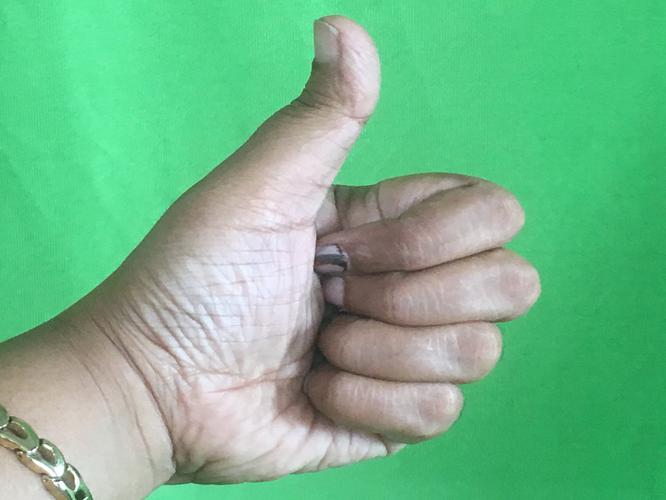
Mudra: Sikharam
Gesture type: single_hand